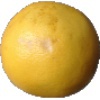
Label: Grapefruit White 1